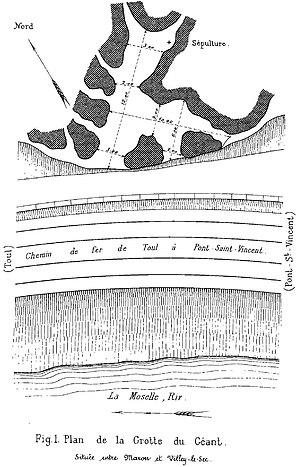
Plan de la grotte du Géant publié par le comte Jules Beaupré en 1901 dans ""Note sur une sépulture de l'époque néolithique découverte en 1900 dans la grotte du Géant""
La grotte du Géant est une grotte située sur un promontoire rocheux sur la commune de Gondreville, en rive droite de la Moselle, 20 m au-dessus de son niveau actuel. Sa formation remonte à la période de la capture de la Moselle par la Meurthe.
Cette page concerne les événements qui se sont produits durant l'année 1901 en Lorraine.